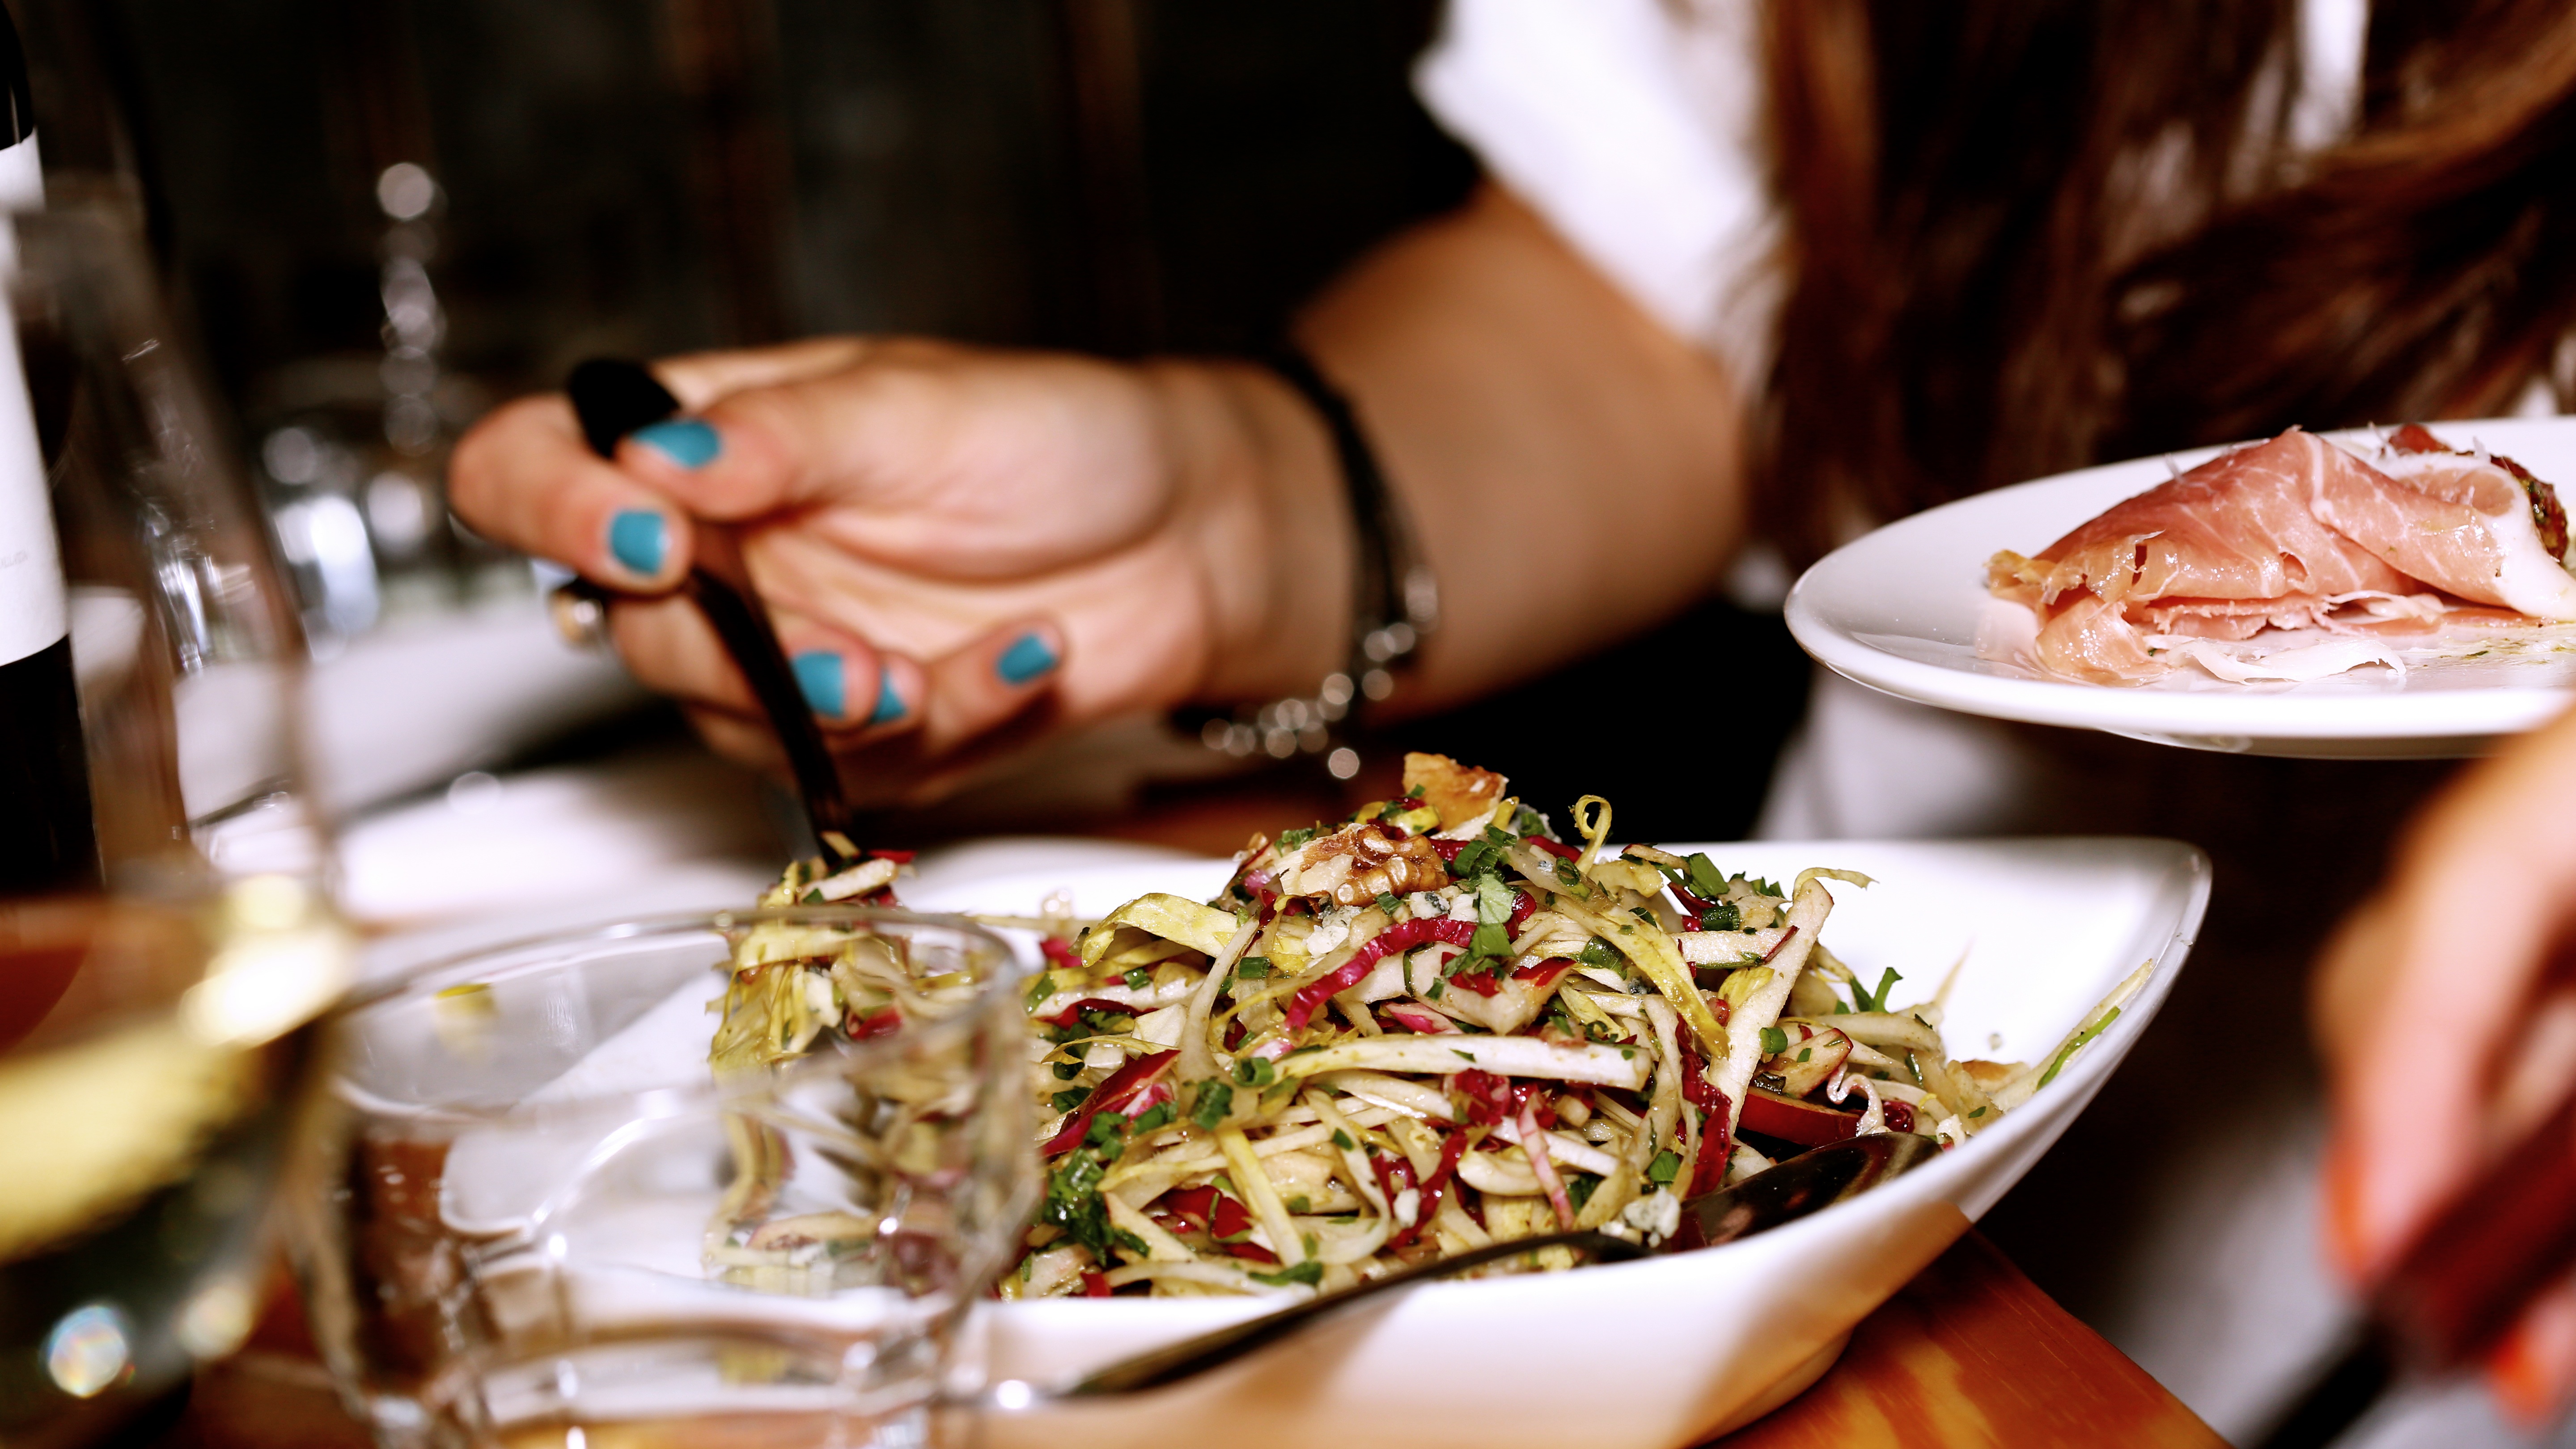
table, glass, restaurant, dish, meal, food, salad, plate, lunch, cuisine, delicious, bacon, eating, hands, nutrition, vegetables, dinner, traditional, brunch, plates, sense, cured meats